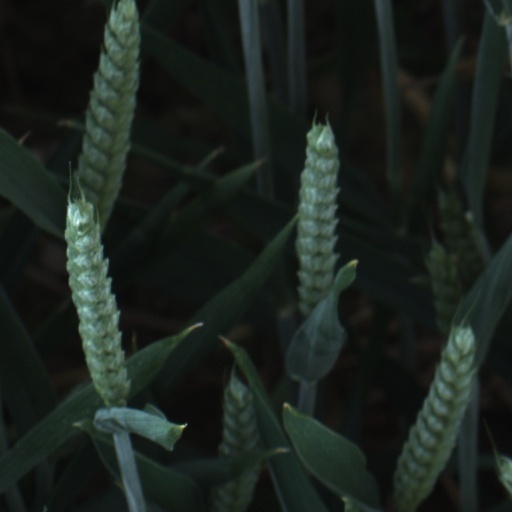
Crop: wheat